HIV/AIDS in Malawi

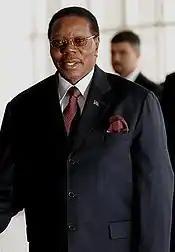
Bingu wa Mutharika, third President of Malawi (2004–2012)

The first case of HIV/AIDS in Malawi was reported at Lilongwe's Kamuzu Central Hospital in 1985. President Hastings Banda, who was in power at the time, responded with several small-scale prevention initiatives and created the National AIDS Control Programme, a division of the Ministry of Health, to manage the growing epidemic. Banda believed that issues relating to sex, including HIV transmission, should not be addressed in the public sphere; during this time, it was illegal for Malawian citizens to discuss the epidemic openly. In 1989, Banda introduced a five-year World Bank Medium Term Plan to combat the epidemic, but HIV prevalence had already increased drastically at this point.